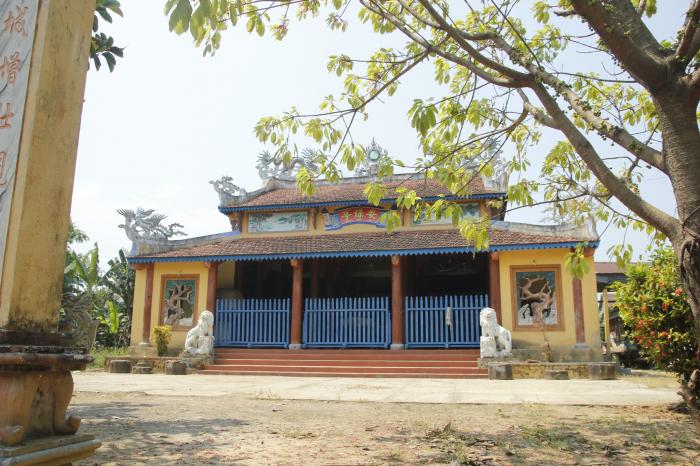
có hai bức tượng trắng được đặt ở hai bên hàng rào màu xanh dương